Australia–United Kingdom Free Trade Agreement

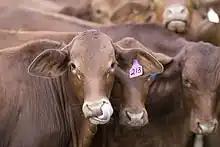
British farmers fear the effect of Australian competition in their beef and lamb markets.

Farmers in the United Kingdom expressed concern that prices would be undercut by cheaper Australian imports. Australian beef production sits around of beef per annum, compared to in the United Kingdom. Australian sheep meat production is around , 2 times the UK's output. The British government sought a 15-year cap on tariff-free imports to address these concerns. Polling conducted by Opinium Research found that 61 per cent of Britons prioritised protecting British farmers over signing new trade agreements, with 20 per cent prioritising signing new trade deals.